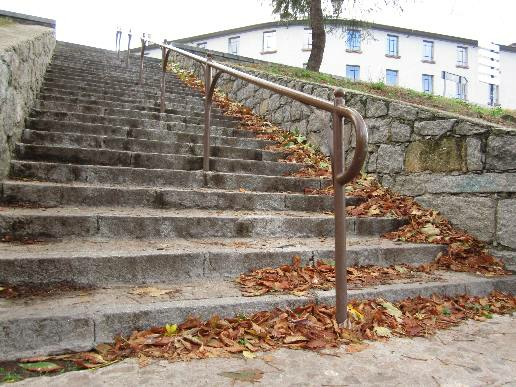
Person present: No